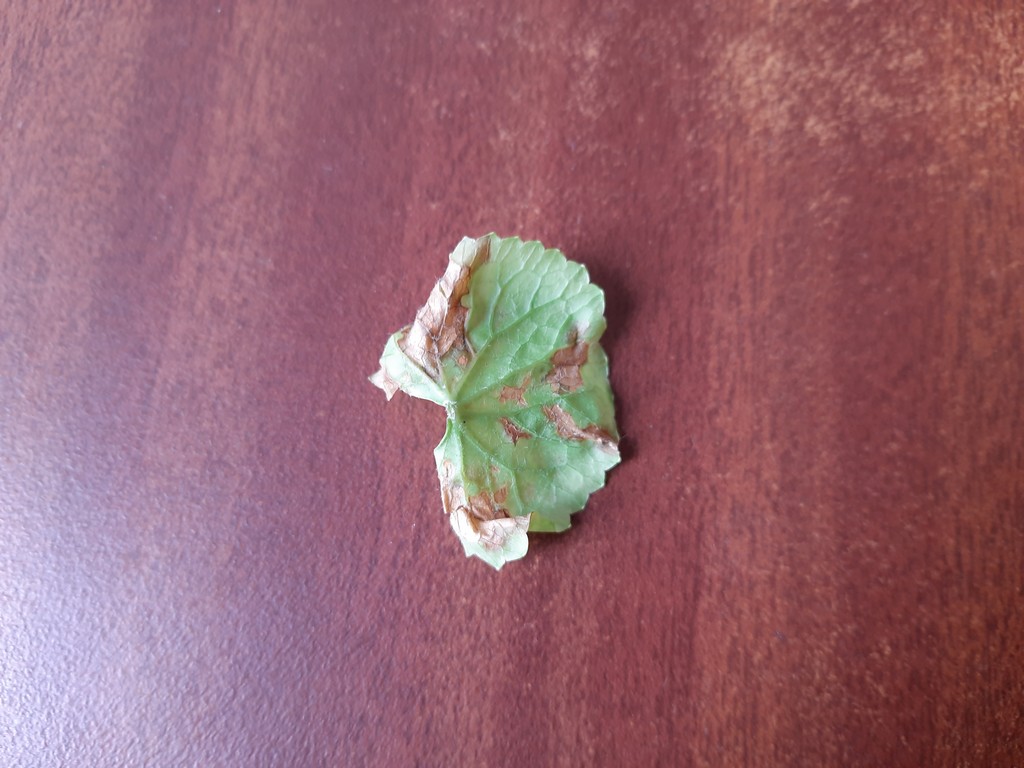
Label: Unhealthy